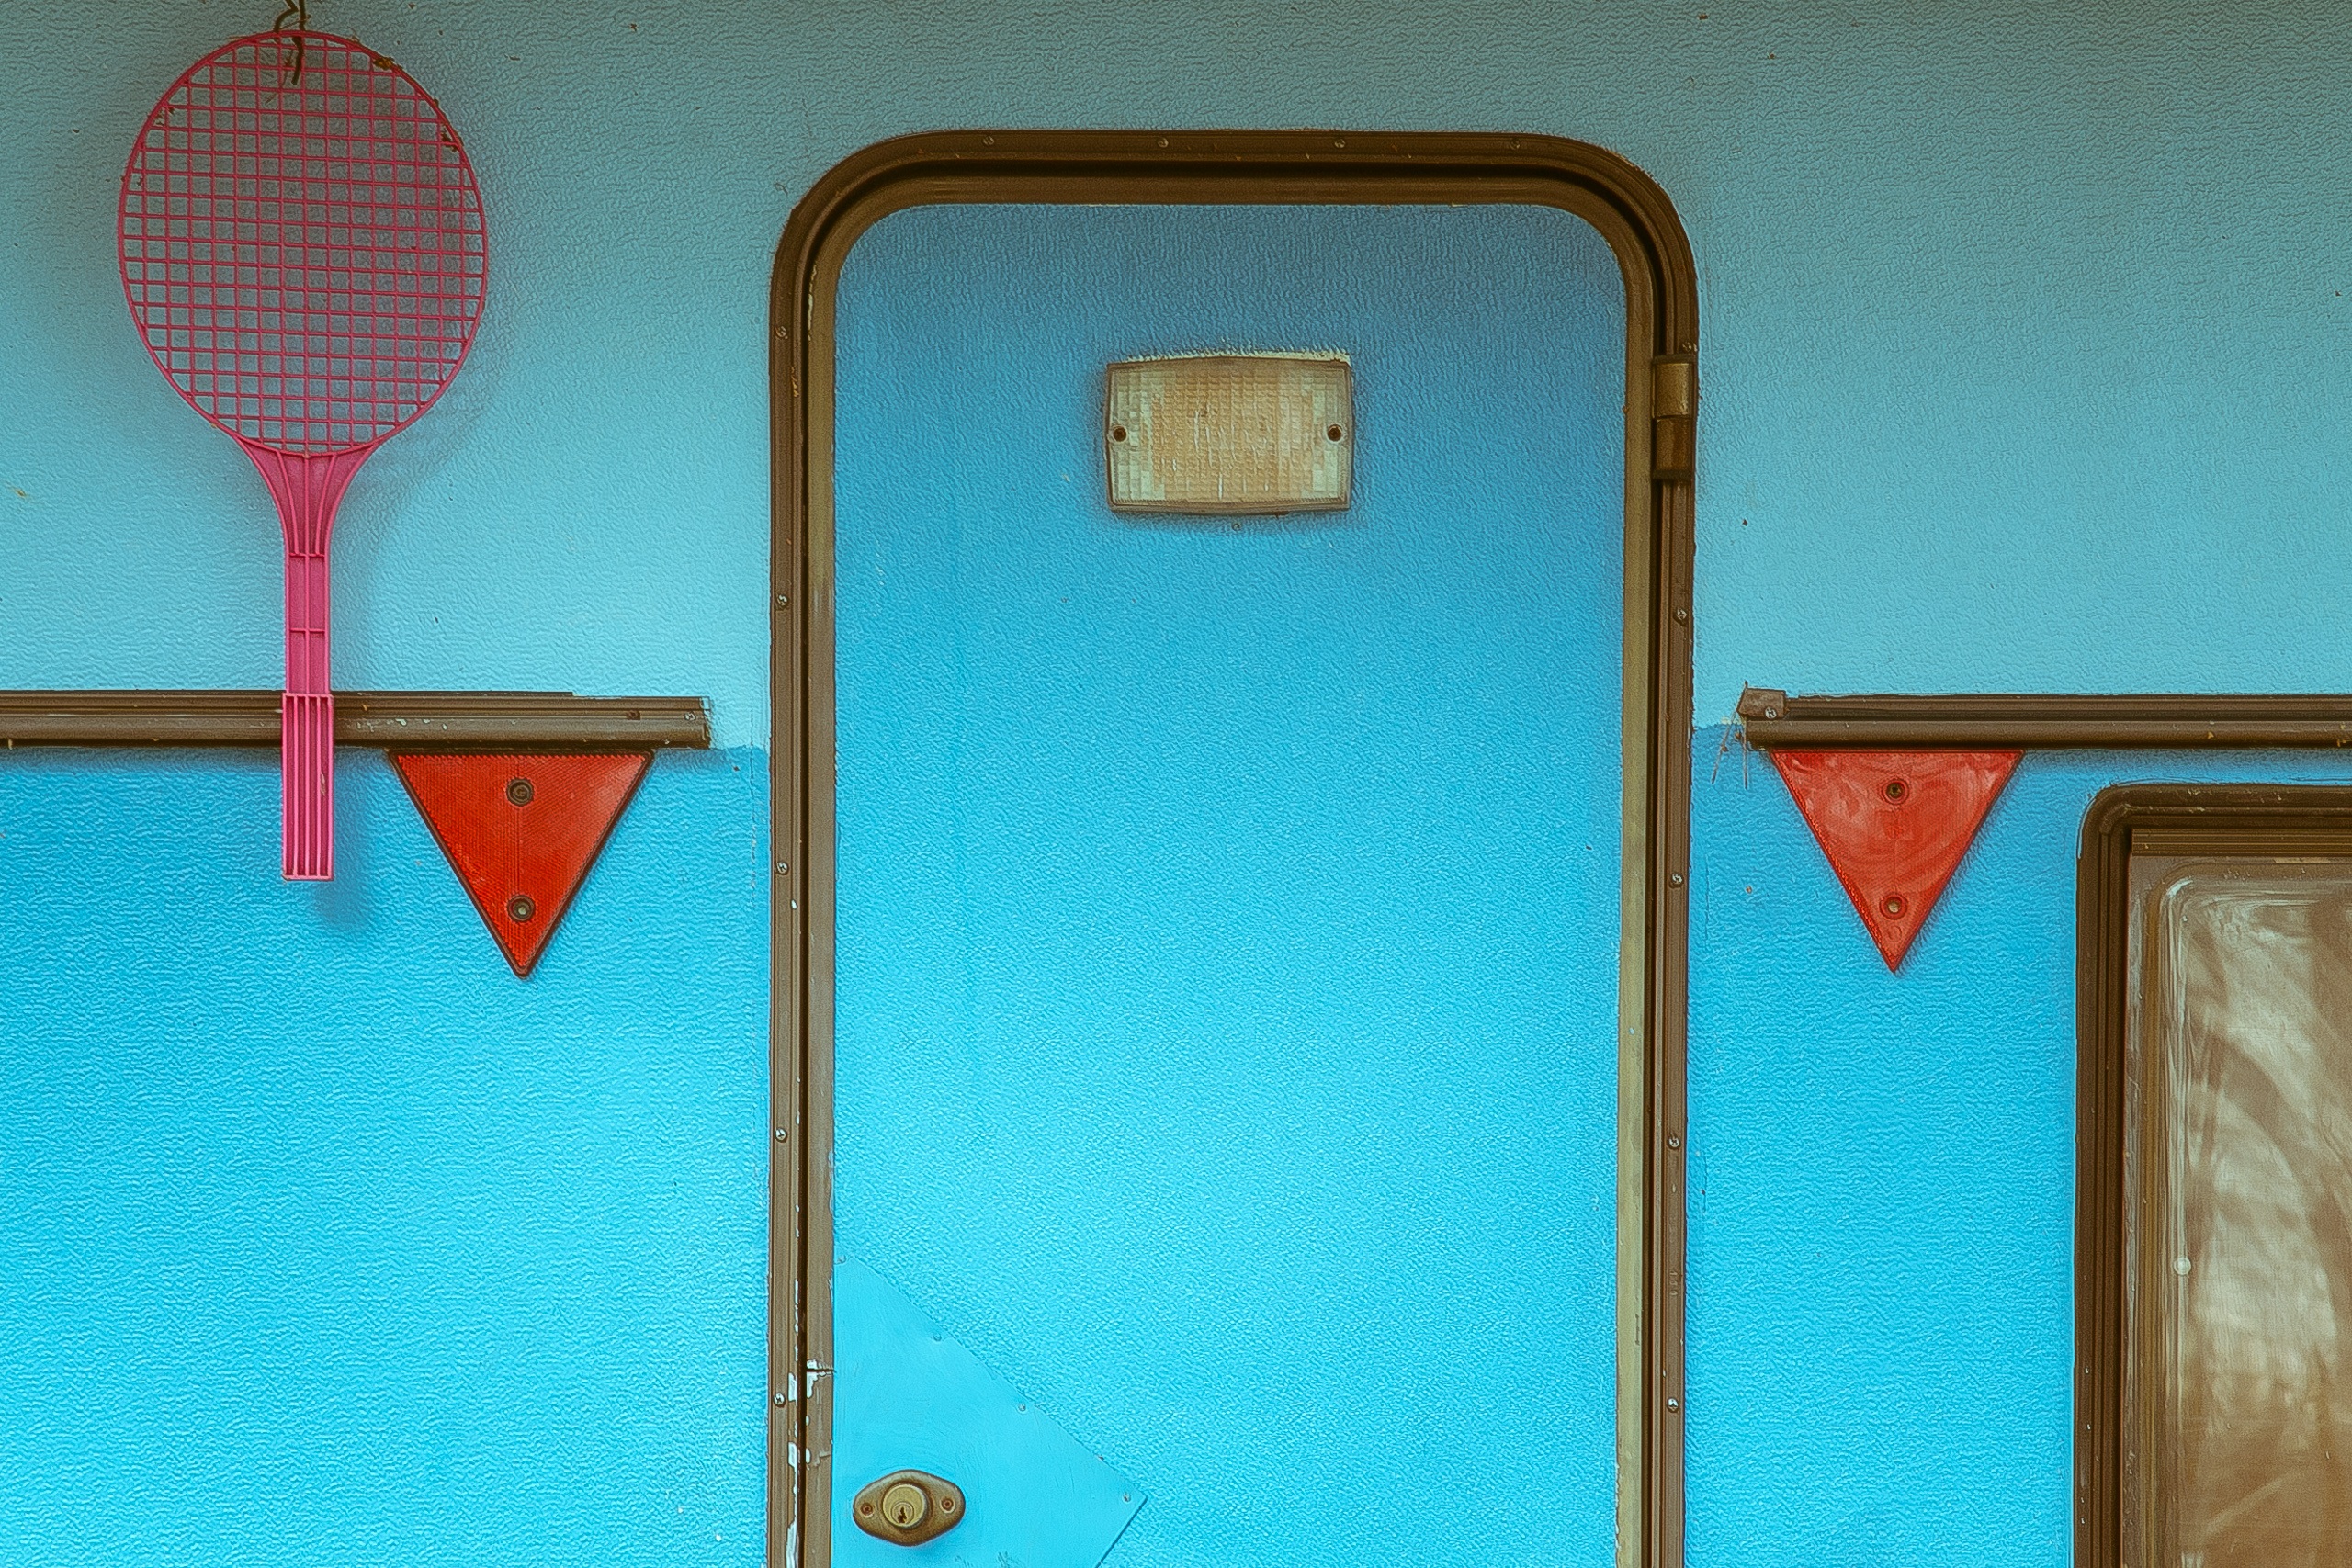
wood, house, glass, building, old, vacation, hut, red, entrance, color, holiday, paint, blue, door, weathered, front door, camper, vivid, front, shape, trailer, racket, summer cabin